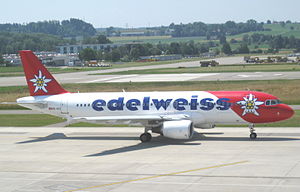
Edelweiss Air
Edelweiss Air er et flyselskab med base i Kloten, Schweiz der primært flyver charter og ruteflyvninger fra Zürich Airport. Selskabets navn kommer fra den uofficielle nationalblomst i Schweiz, Edelweiss, som også er malet på flyflåden.